Stanisław Szmajzner

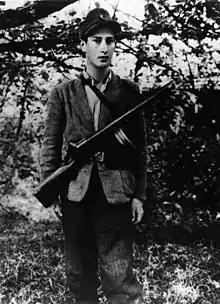
Stanisław Szmajzner as partisan, shortly after his escape from Sobibor

Stanisław "Szlomo" Szmajzner (13 March 1927 – 3 March 1989) was one of 58 known survivors of the Sobibór extermination camp in German-occupied Poland and participated in the 1943 camp-wide revolt and escape from Sobibór. He was born in Puławy, Poland and died in Goiânia, Brazil.